František Kriegel

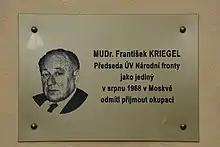
Memorial plaque in Škrétova street, Prague

The František Kriegel Award is granted annually to a person who has fought for human rights. It was founded in Stockholm in 1987 and is funded by the Charter 77 Fund. In August 2014 the city council of Prague 2 municipality refused to grant him an honorary citizenship.